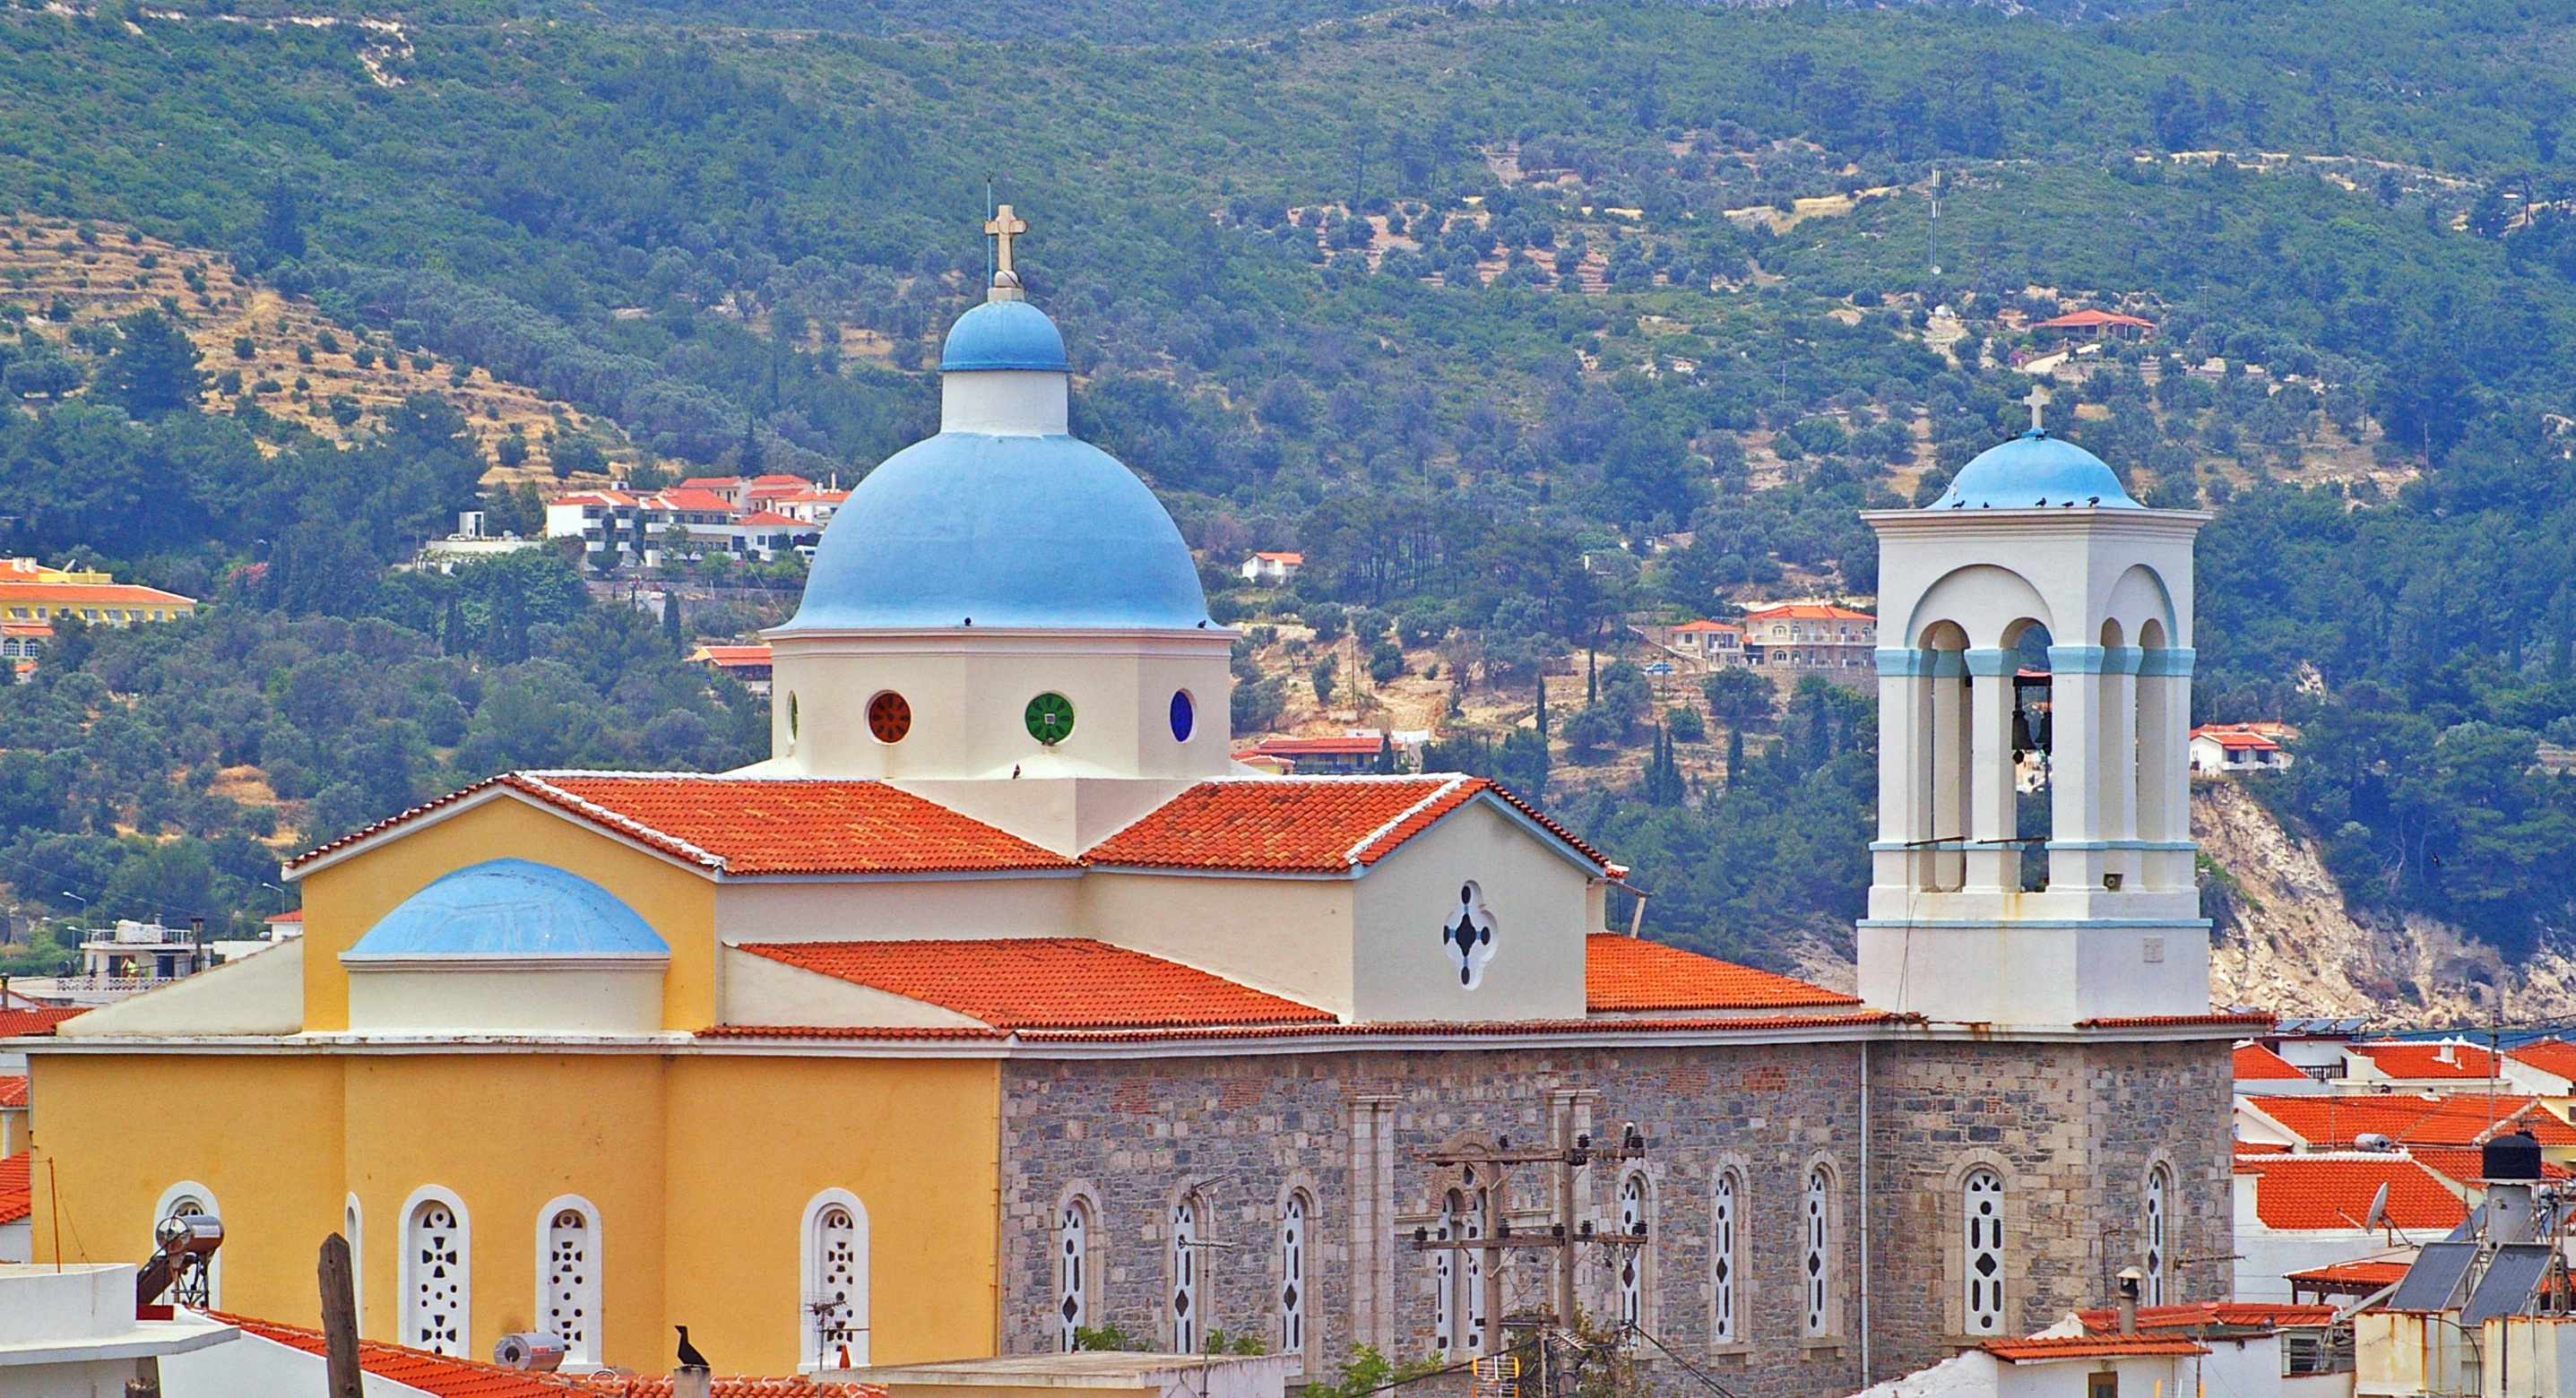
sea, coast, architecture, sun, town, roof, building, summer, tower, holiday, religion, island, facade, church, chapel, rest, place of worship, spiritual, pray, broadcast, meditation, holidays, faith, homes, monastery, shrine, greece, deity, prayer, beautiful, promenade, flair, house of prayer, wisdom, stone house, fishing village, promenade by the sea, church dome, samos, kokk ri, holiday mood, historic site, traditional greek, round church dome, mentally, byzantine architecture, spanish missions in california